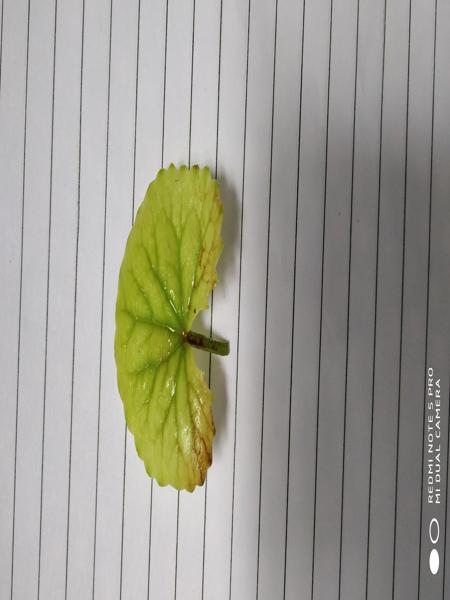
Plant: Bhrami